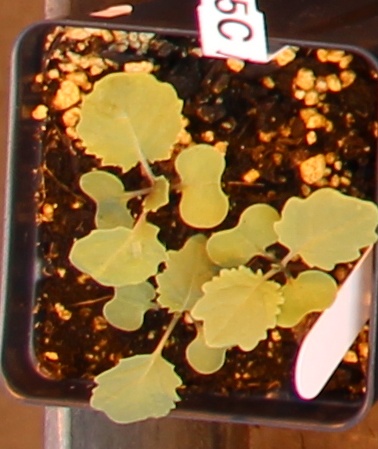
Label: Canola